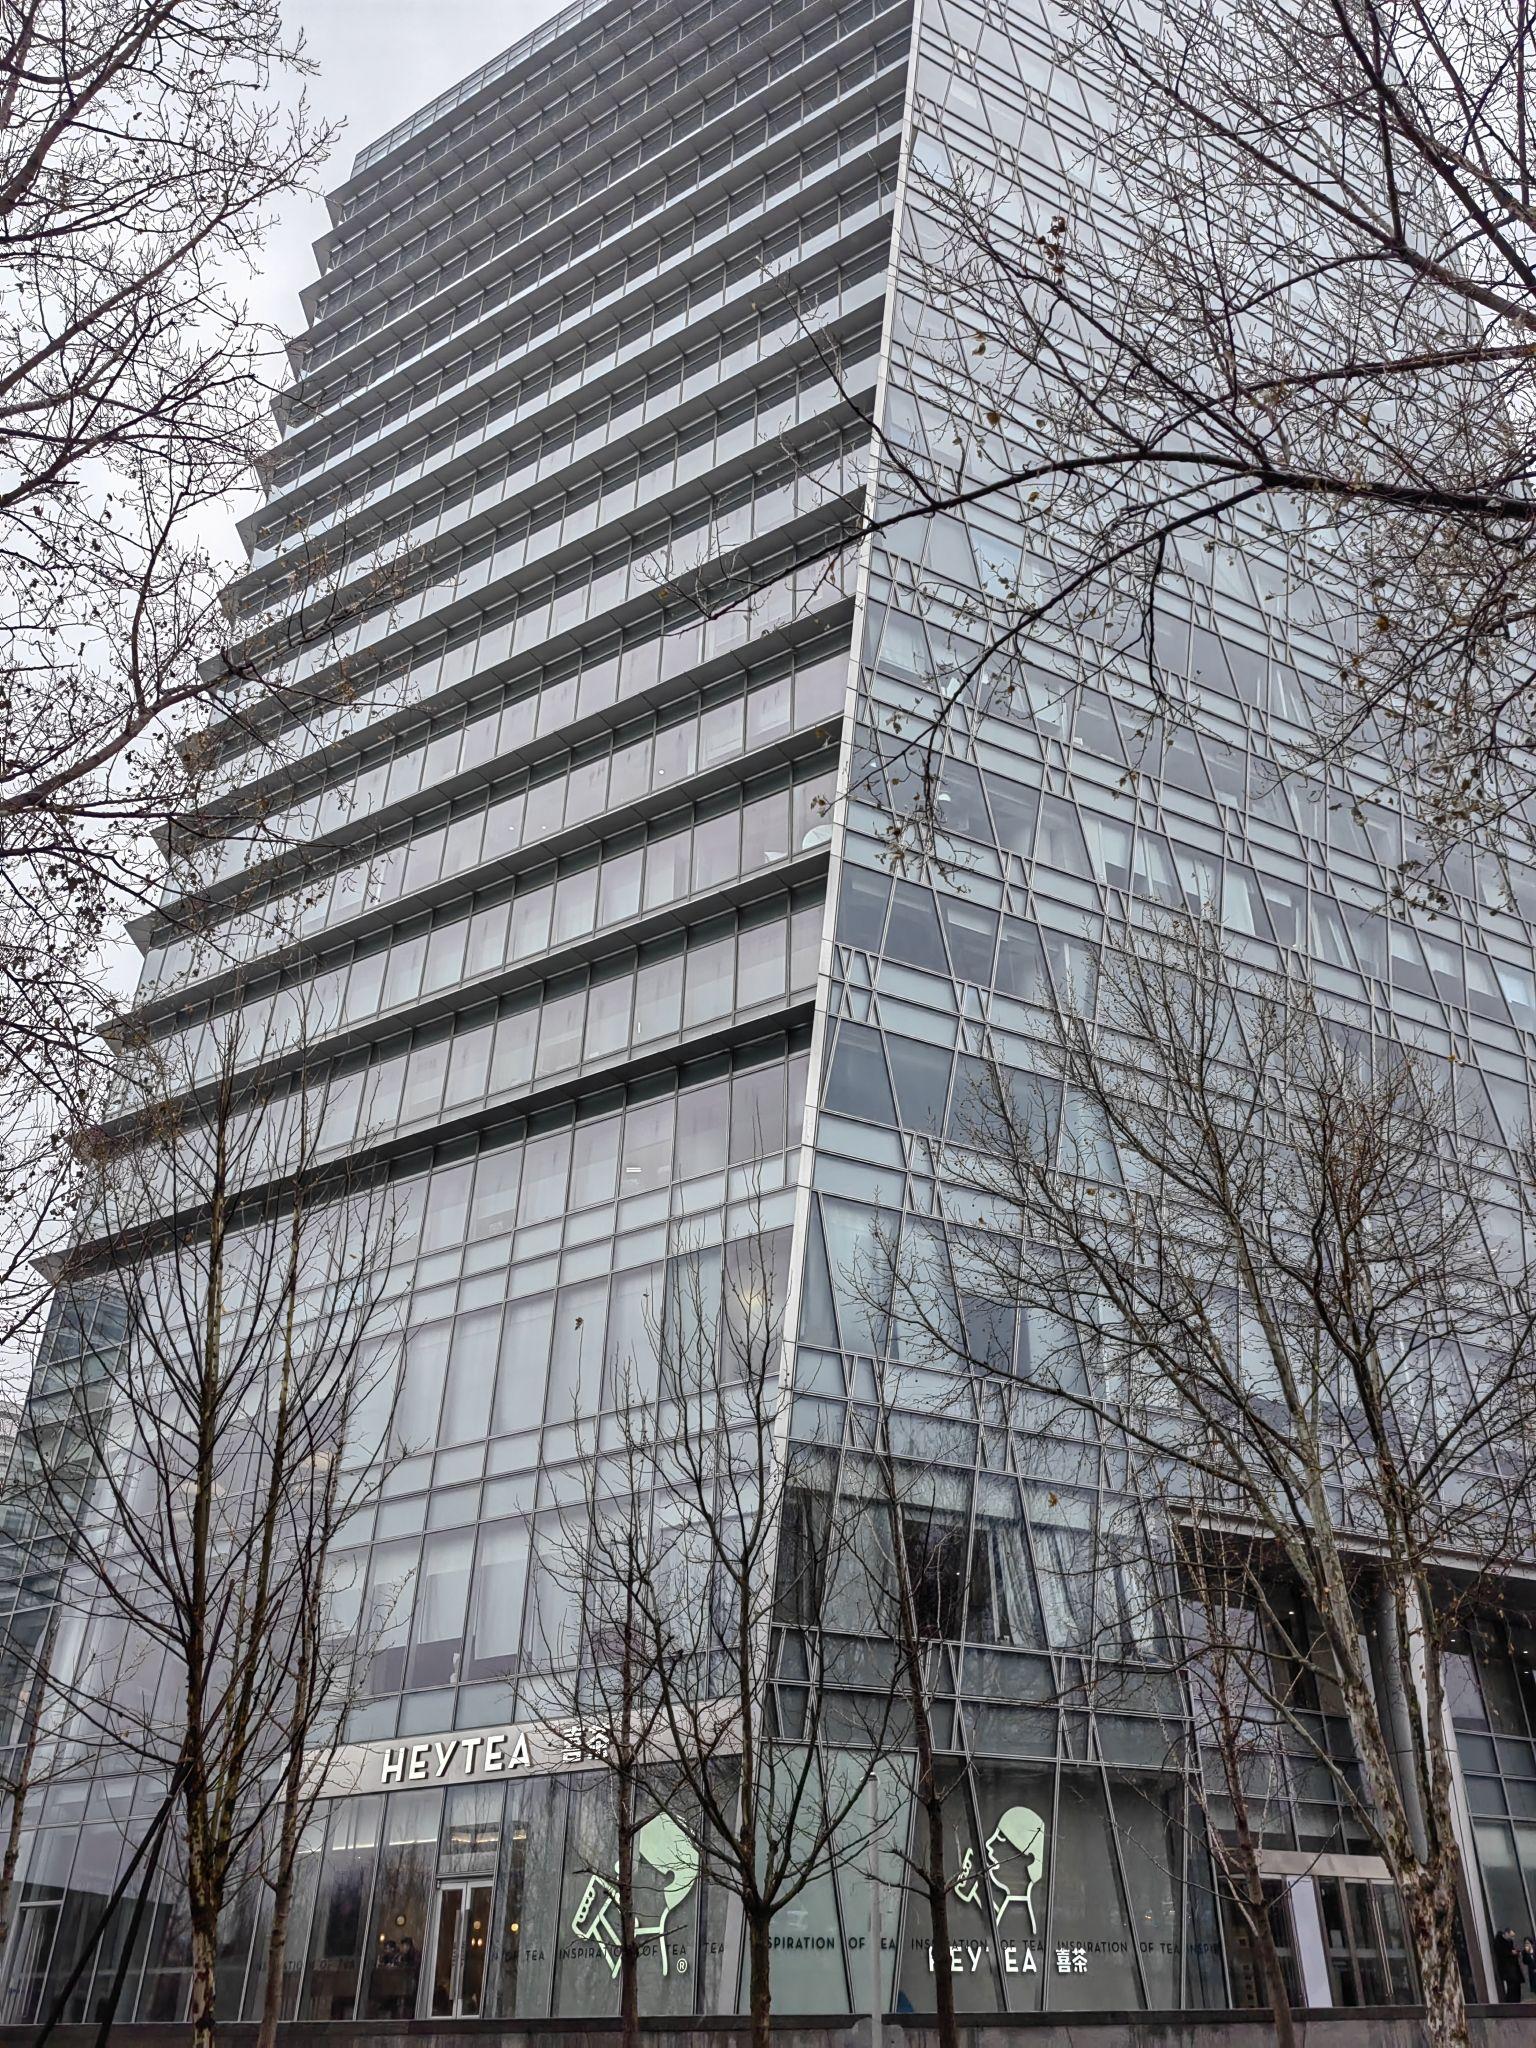
地标名称：融科资讯中心
所在城市：北京市·海淀区